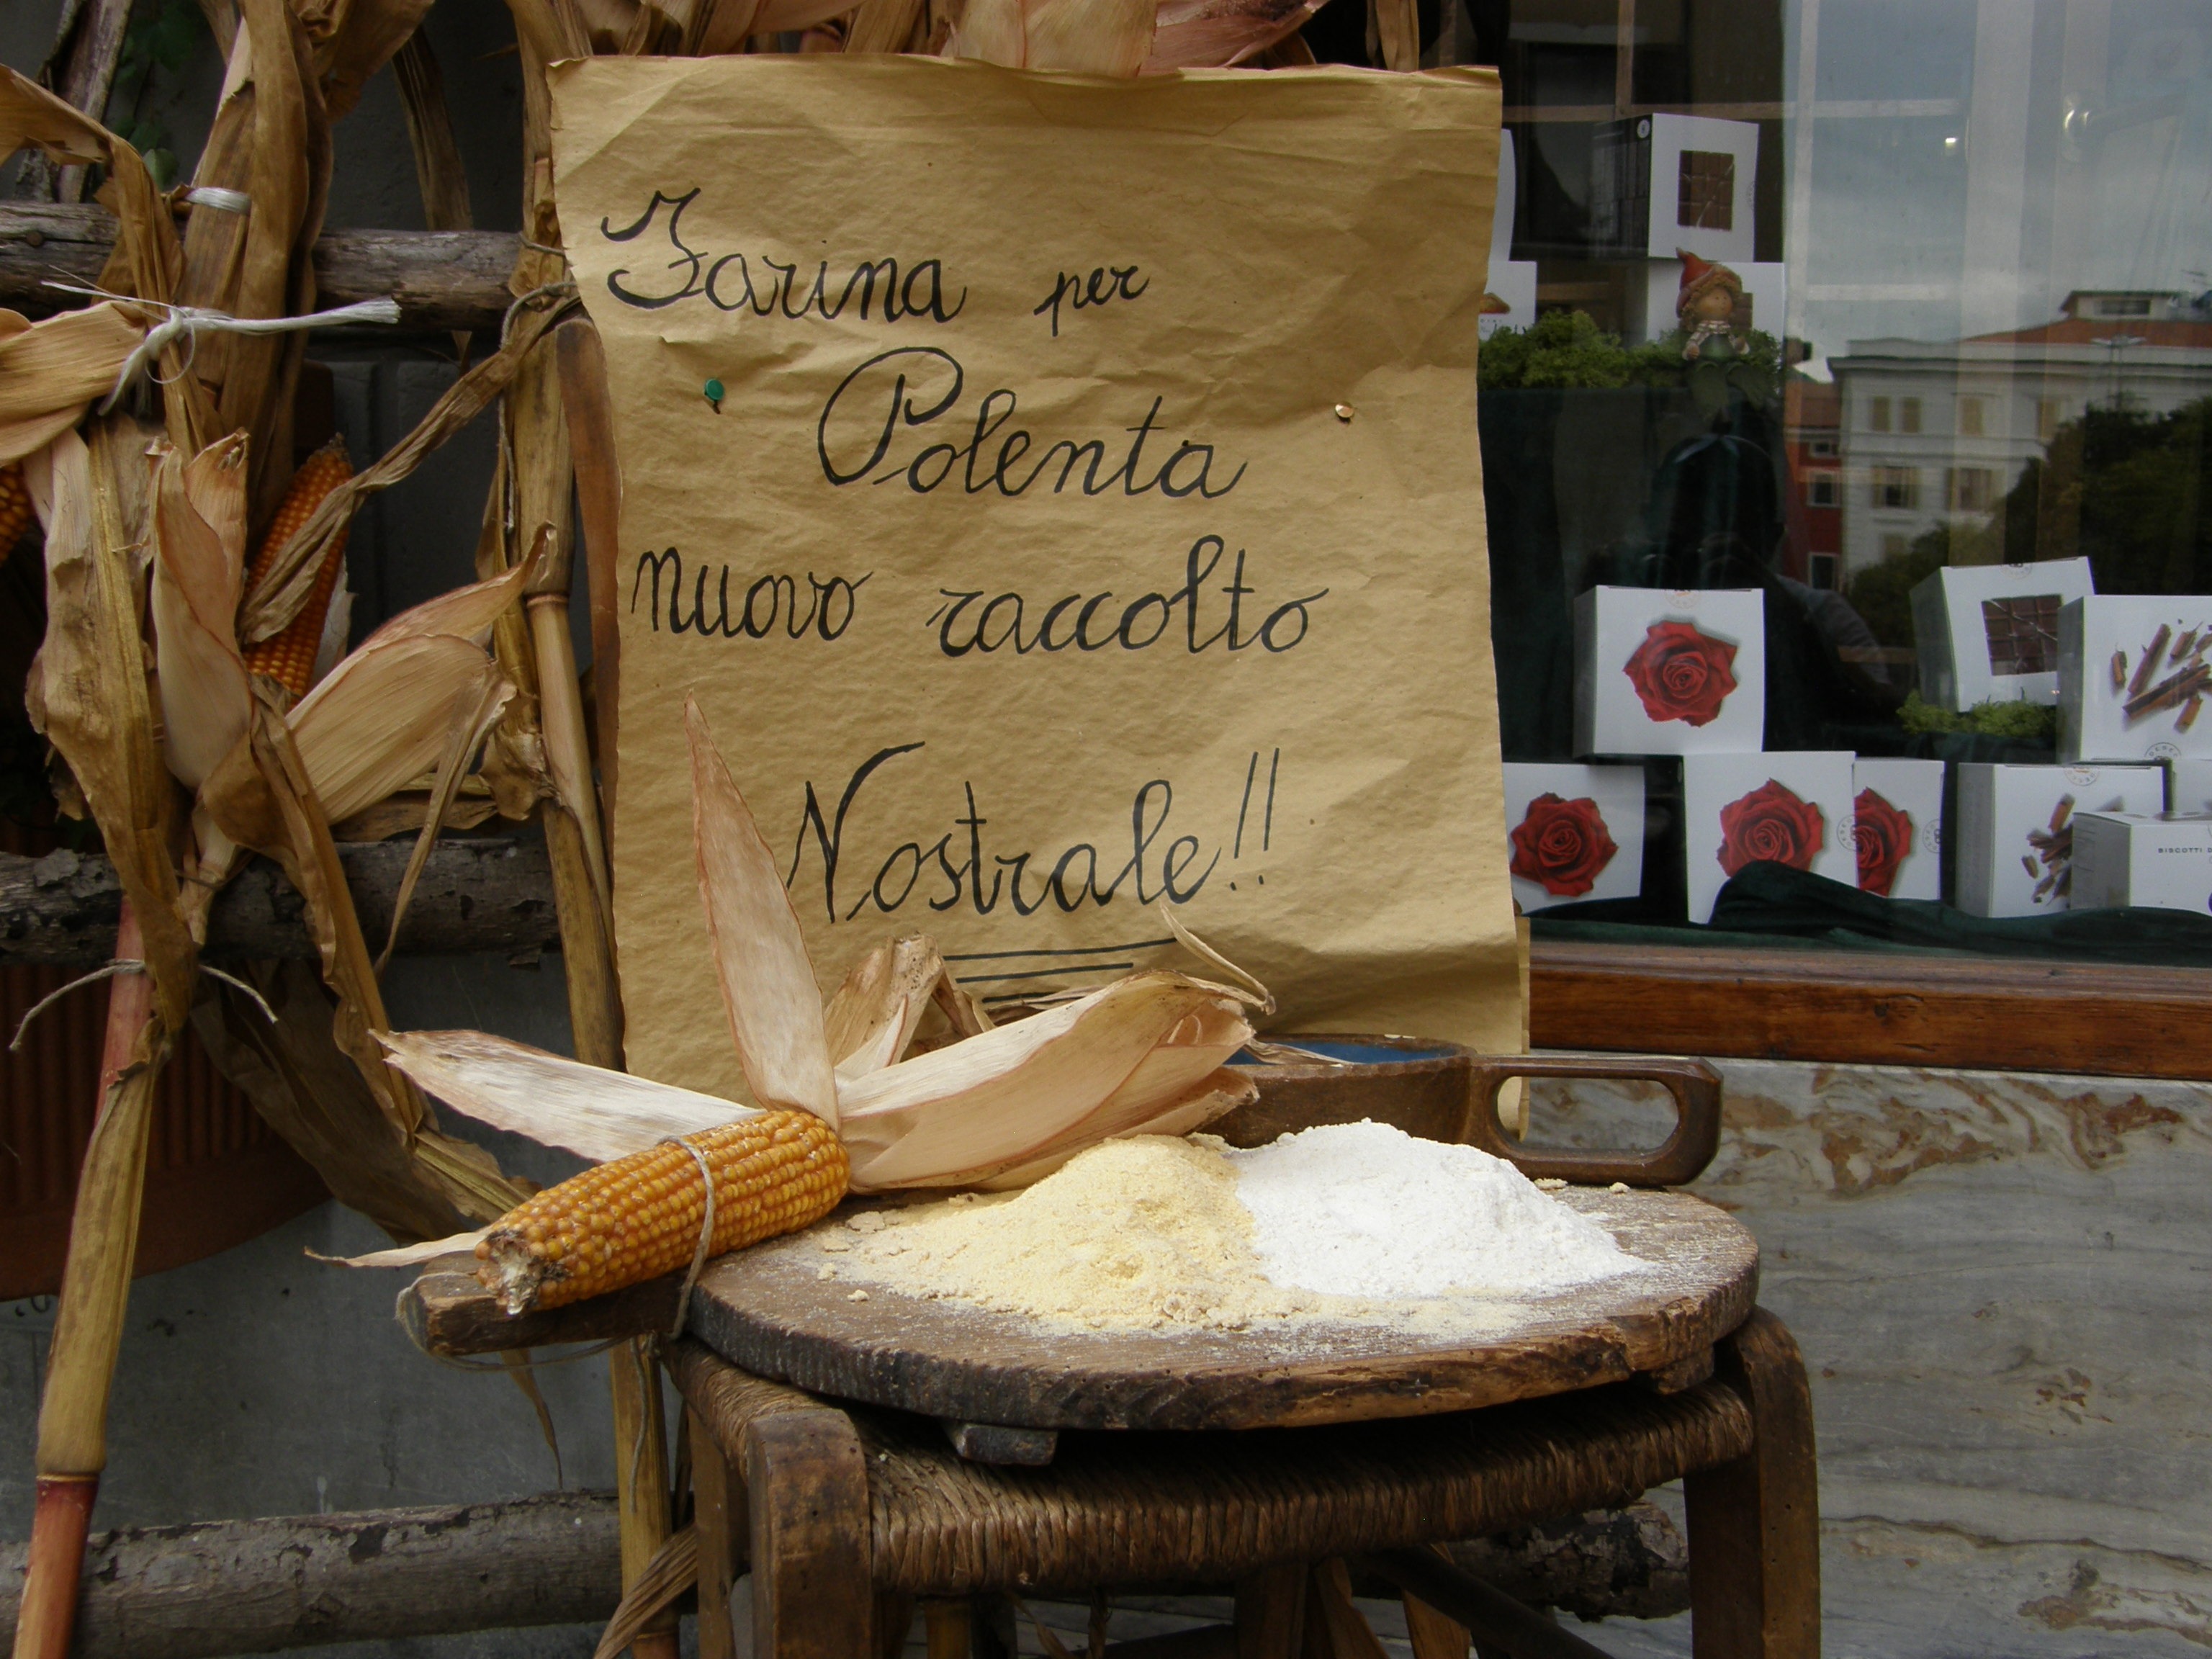
wood, chair, food, natural, corn, kitchen, art, temple, carving, tradition, flour, farmer's bread, cornmeal